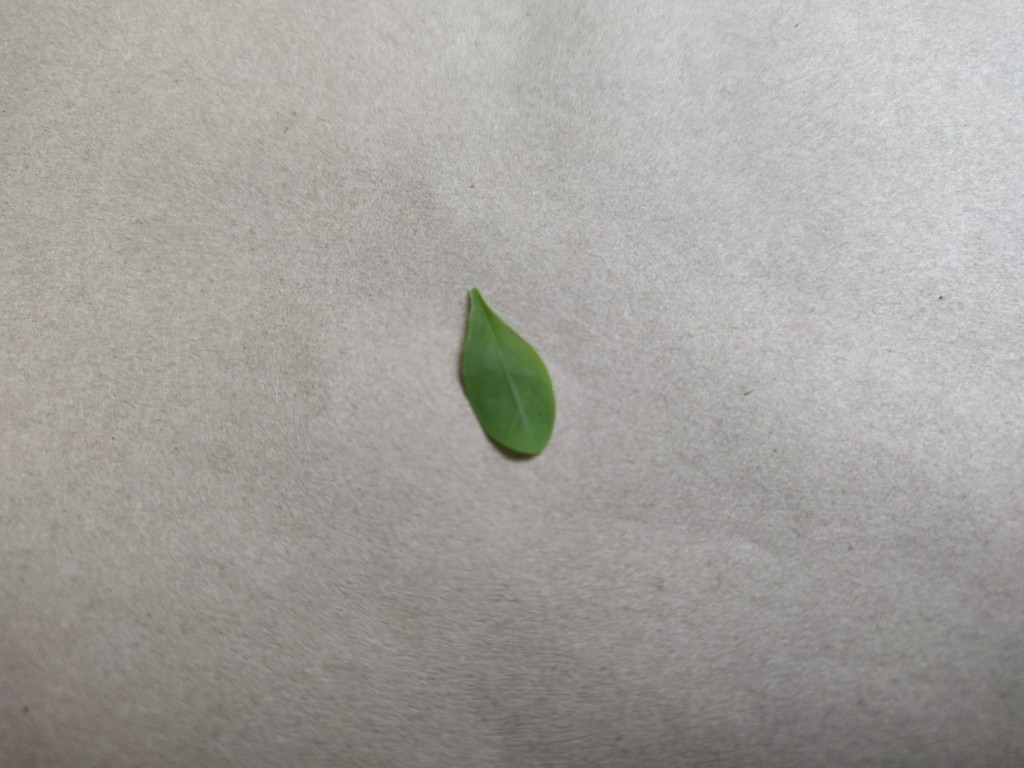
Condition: Healthy
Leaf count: single
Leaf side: front